Decretum Gratiani

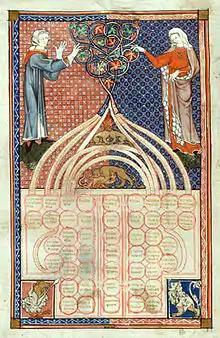
Page from medieval manuscript of the .

The , also known as the or or simply as the , is a collection of Catholic canon law compiled and written in the 12th century as a legal textbook by the jurist known as Gratian. It forms the first part of the collection of six legal texts, which together became known as the . It was used as the main source of law by canonists of the Catholic Church until the "Decretals", promulgated by Pope Gregory IX in 1234, obtained legal force, after which it was the cornerstone of the , in force until 1917.